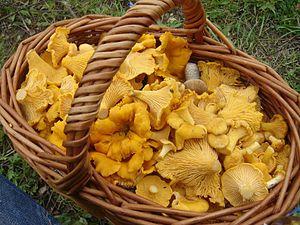
Le Tarn présente une gastronomie typiquement occitane, au carrefour des cuisines des plaines gasconne et languedocienne et de la cuisine de montagne du Rouergue.
Cantharellus cibarius, en français la Girolle ou Girole, est une espèce de champignons basidiomycètes de la famille des Cantharellaceae. Ce champignon de l'hémisphère nord est un excellent comestible ; c'est l'un des champignons les plus connus et les plus recherchés. La phylogénie montre que les nombreuses variétés jadis distinguées au sein de cette espèce sont en réalité des espèces distinctes.